Lansing, St. Johns and St. Louis Railway

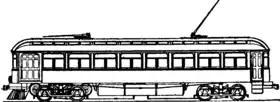
A sketch of a car supplied by the Jewett Car Company and fitted with a trolley pole to connect with the overhead lines.

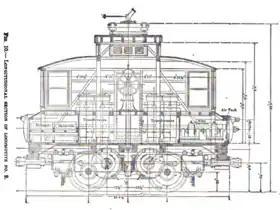
A technical drawing of Arnold's second locomotive, which was lost in the fire of December 1903.

The Lansing, St. Johns and St. Louis Railway was an electric interurban railway which briefly operated independently in central Michigan during the early 20th century. It was the site of a failed attempt to introduce alternating current to the interurban scene.